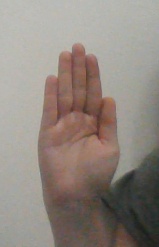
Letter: seen